Medford, Massachusetts

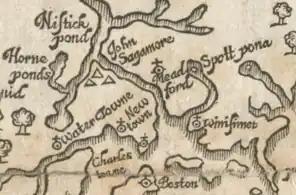
Detail of William Wood's 1634 map of New England, showing Naumkeag sachem Wonohaquaham, known by English colonists as Sagamore John, in Medford

Native Americans inhabited the area that would become Medford for thousands of years prior to European colonization of the Americas. At the time of European contact and exploration, Medford was the winter home of the Naumkeag people, who farmed corn and created fishing weirs at multiple sites along the Mystic River. Naumkeag sachem Nanepashemet was killed and buried at his fortification in present-day Medford during a war with the Tarrantines in 1619. The contact period introduced several European infectious diseases which would decimate native populations in virgin soil epidemics, including a smallpox epidemic which in 1633 killed Nanepashemet's sons, sachems Montowompate and Wonohaquaham. Sagamore Park in West Medford is a native burial site from the contact period, which includes the remains of a likely sachem, either Nanepashemet or Wonohaquaham. After the 1633 epidemic, Nanepashemet's widow, known only as the Squaw Sachem of Mistick, led the Naumkeag, and over the next two decades would deed large parts of Naumkeag territory to English settlers. In 1639, the Massachusetts General Court purchased the land that would become present-day Medford, then within the boundaries of Charlestown, from the Squaw Sachem.